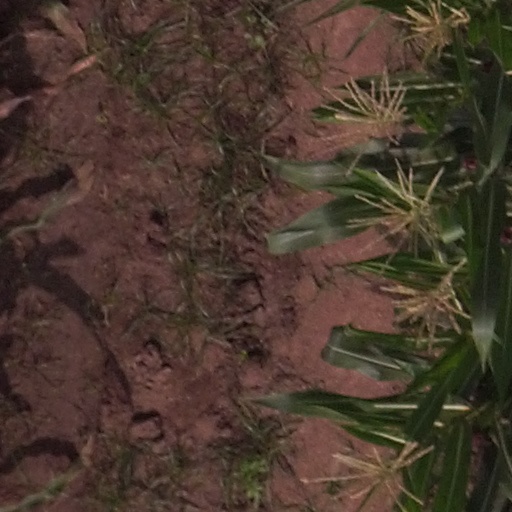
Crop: maize; corn